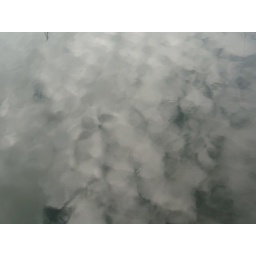
clouds in water